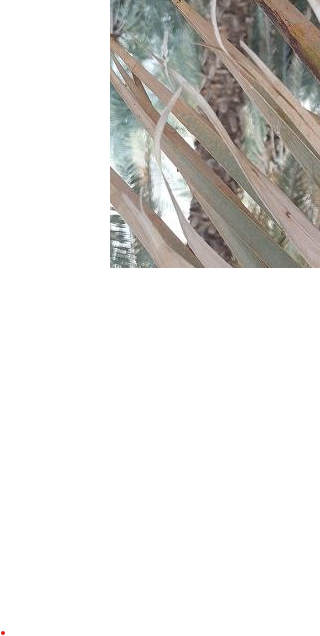
Label: Magnesium Deficiency